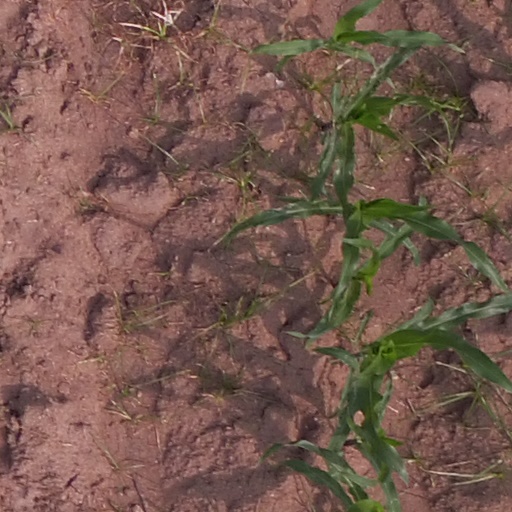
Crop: maize; corn